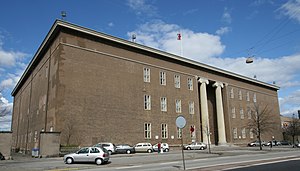
Den Danske Frimurerorden / Logebygninger / København
Den Danske Frimurerordens bygning (kaldet Stamhuset).
Frimurerlogen i København
Den Danske Frimurerorden er en dansk forening og paraplyorganisation for nogle frimurerloger i Danmark. Den Danske Frimurerorden blev stiftet 16. november 1858. Frimurerlogerne under Den Danske Frimurerorden er selvstændige foreninger.